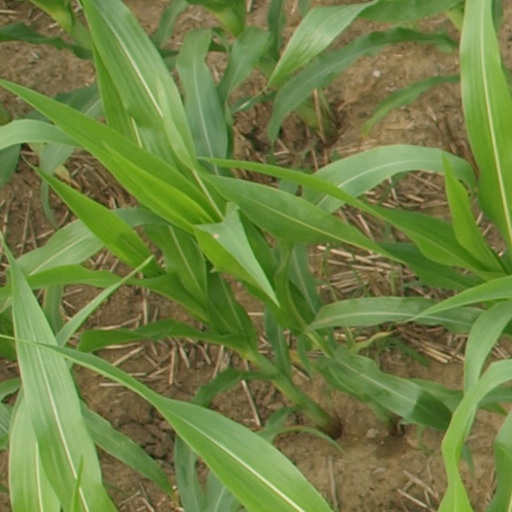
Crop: maize; corn